Singham Returns

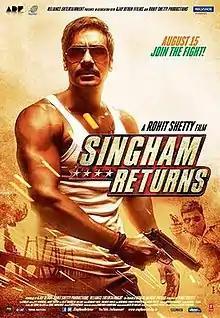
Theatrical release poster

Singham Returns is a 2014 Indian Hindi language action film written-directed by Rohit Shetty and produced by Ajay Devgn FFilms, Reliance Entertainment and Rohit Shetty Picturez. It serves as a sequel to the 2011 film "Singham" and the second installment in Shetty's Cop Universe. Ajay Devgn reprises his role as Bajirao Singham, while Kareena Kapoor Khan plays the female lead, replacing Kajal Aggarwal.